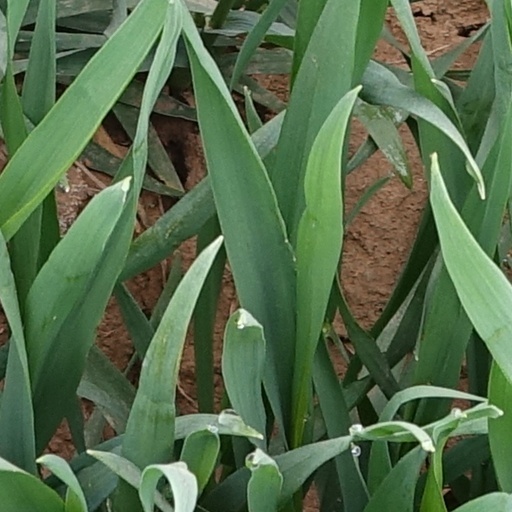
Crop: wheat